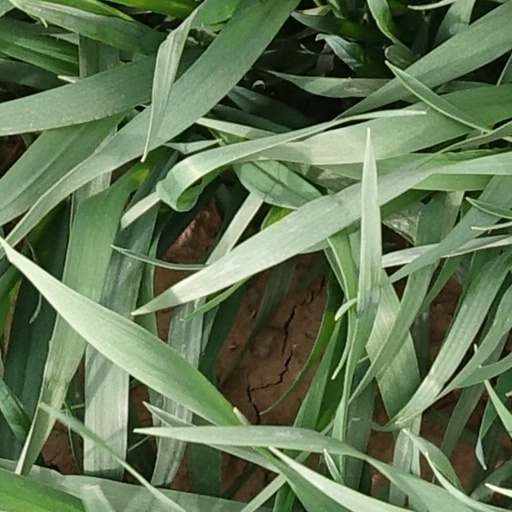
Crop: wheat